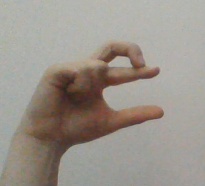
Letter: thal